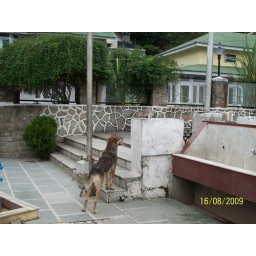
With love a dog & cat in Hadkoti Temple (H.P.)